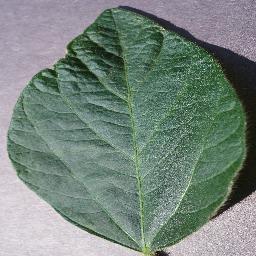
Label: Soybean___healthy